Monuments relating to the Haymarket affair

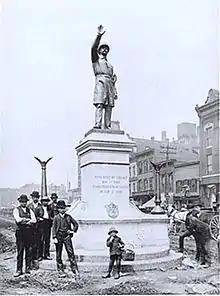
Workers finish installing Gelert's statue of a Chicago policeman in Haymarket Square, 1889. The statue was destroyed by a bomb in 1969 and a replica now stands at the Chicago Police Headquarters.

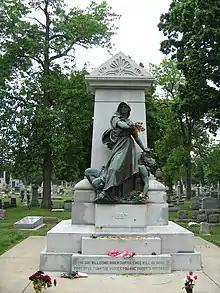
"Haymarket Martyrs' Monument" in Forest Home Cemetery

In 1889, a commemorative nine-foot (2.7 meter) bronze statue of a Chicago policeman by sculptor Johannes Gelert was erected in the middle of Haymarket Square with small donations by citizens and by private funds raised by the Union League Club of Chicago. The statue was unveiled on May 30, 1889, by Frank Degan, the son of Officer Mathias Degan. On May 4, 1927, the 41st anniversary of the Haymarket affair, a streetcar jumped its tracks and crashed into the monument. The motorman said he was "sick of seeing that policeman with his arm raised". The city restored the statue in 1928 and moved it to Union Park. During the 1950s, construction of the Kennedy Expressway erased about half of the old, run-down market square area, and in 1956 the statue was moved to a special platform built for it overlooking the freeway, a few blocks from its original location.